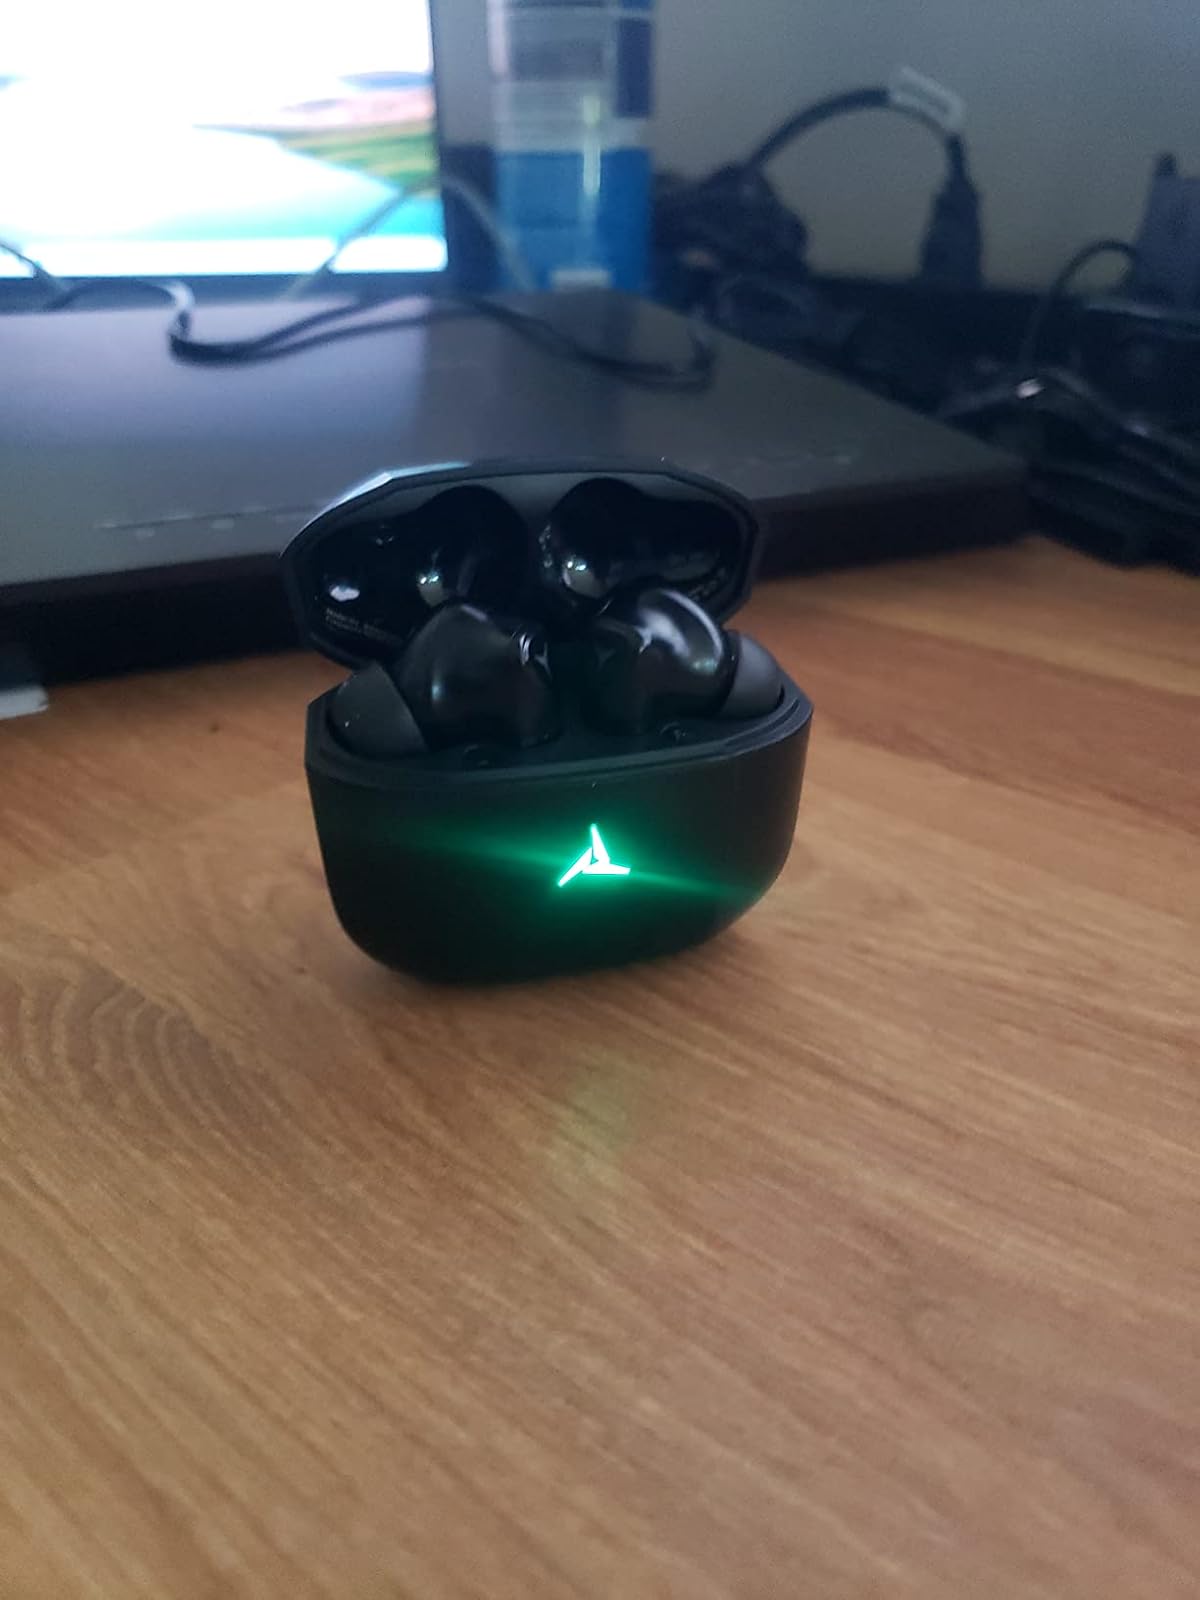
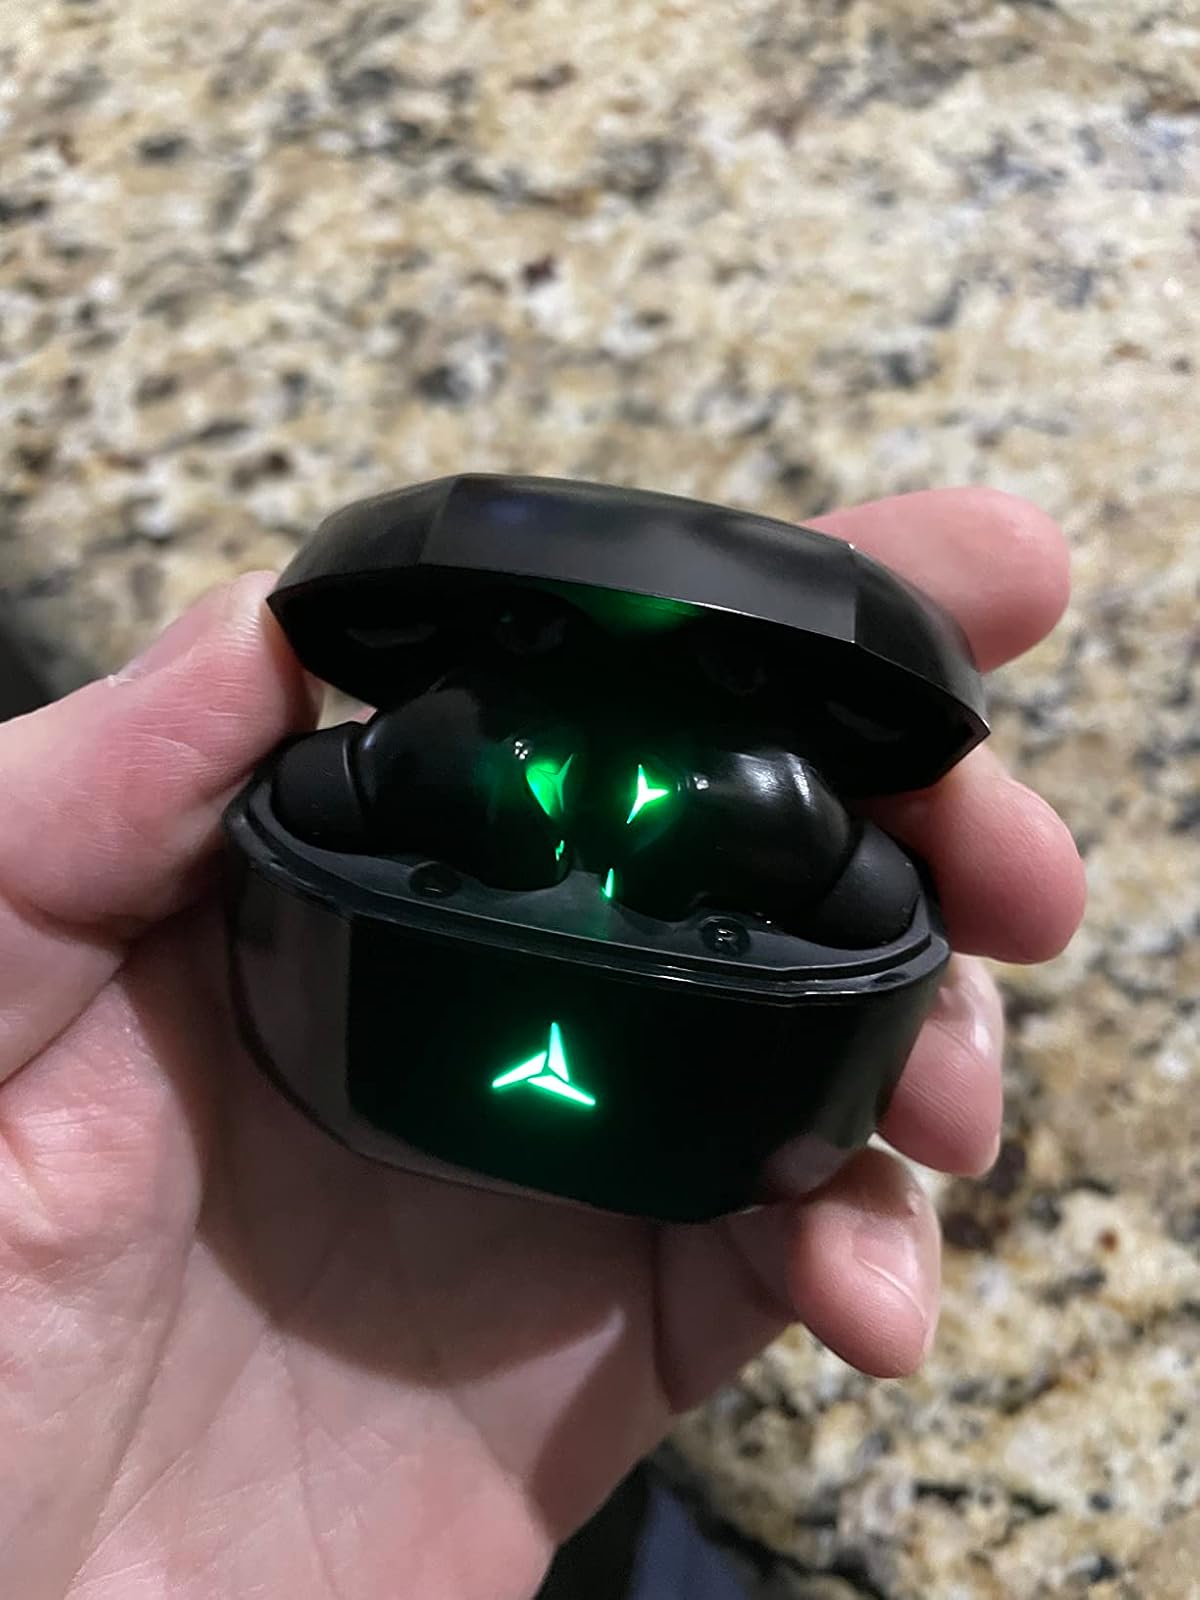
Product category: earbuds
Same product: yes